Farouk of Egypt

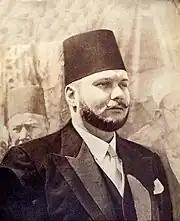
Farouk during Mawlid (prophet Muhammad's birthday) in 1943.

On 20 January 1938, Farouk married Farida in a sumptuous public event with Cairo lit up by floodlights and colored lights on the public buildings while boats on the Nile had likewise had colored lights, making the river seem a ribbon of light at night. Farida wore a wedding dress that Farouk had bought her, which was handmade in Paris and cost about $30,000 US dollars. The royal wedding made Farouk even more popular with the Egyptian people, and he dissolved parliament for elections in April 1938 with the full prestige and wealth of the Crown being used to support parties opposed to the Wafd. The prime minister, Nahas Pasha, used the familiar Wafd slogan "The king reigns; he does not rule", but the Wafd suffered a massive defeat in the election. In 1938, Farouk was approached by the Iranian ambassador with a message from Reza Khan, the Shah of Iran, asking that his sister be married to Mohammad Reza, the Crown Prince of Iran. When a group of Iranian emissaries arrived in Cairo bearing gifts from Reza Khan such as a "diamond necklace, diamond brooch, diamond earrings", Farouk was not impressed, taking the Iranian delegation on a tour of his five palaces to show them proper royal splendor and asked if there was anything comparable in Iran. Nonetheless, Farouk agreed in a joint press communique issued with Reza Khan on 26 May 1938, that Princess Fawzia would marry Crown Prince Mohammad Reza, who first learned that he was now engaged to Fawzia when he read the press release.